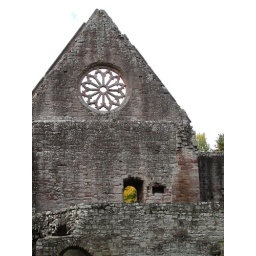
A nice view of the rose window and you can see the yellow fall colours in the opening below.